Christopher Pond

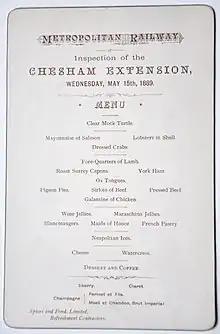
Celebration dinner menu for Metropolitan Railway extension to Chesham 15 May 1889 by Spiers & Pond Ltd.

Although he lived at Herne Hill, Pond died in Margate on 30 July 1881. He is buried in West Norwood Cemetery where his elaborate mausoleum is listed as Grade II.